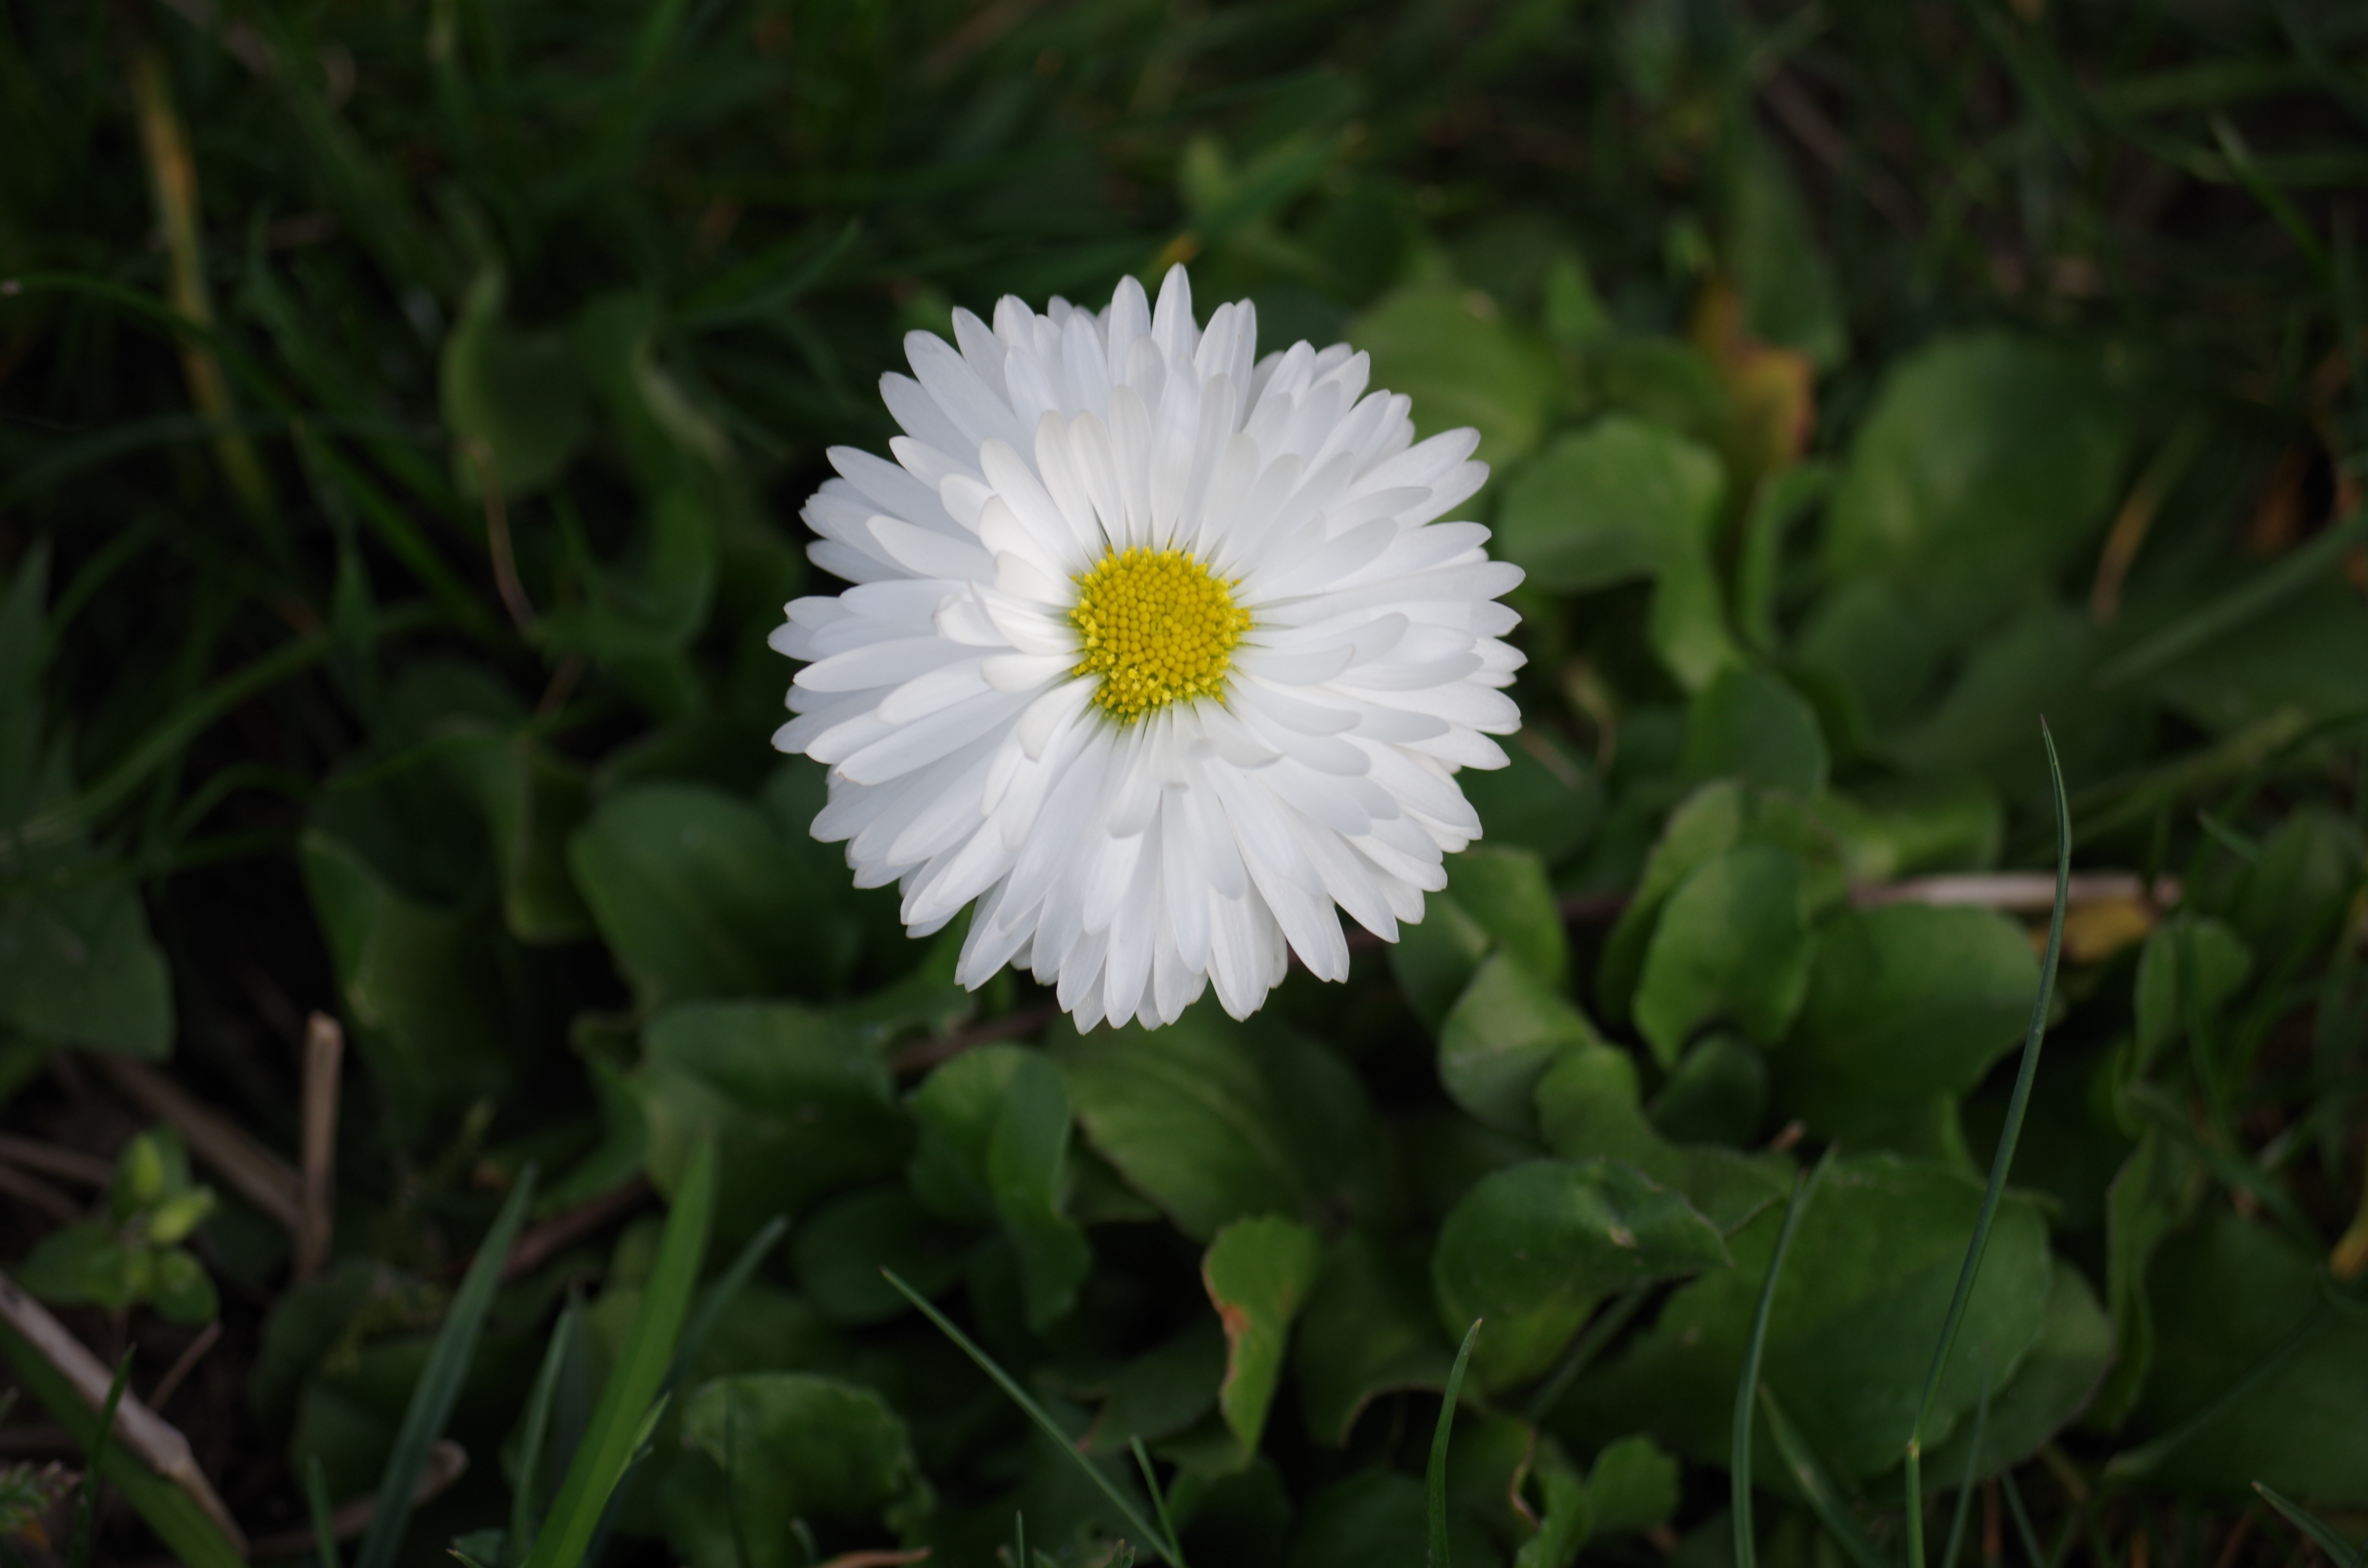
nature, grass, plant, white, field, meadow, flower, petal, daisy, spring, botany, flora, wildflower, macro photography, flowering plant, daisy family, oxeye daisy, annual plant, land plant